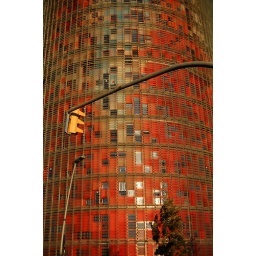
barcelona watersupply company thing,.  ,.  scattered with windows under a layer of slightly inclined glass sunshades